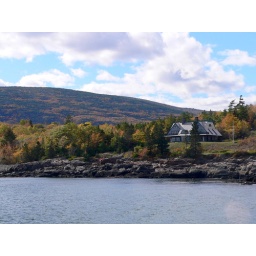
Taken on our light house tour boat ride from Bar Harbor, Maine in October 2010